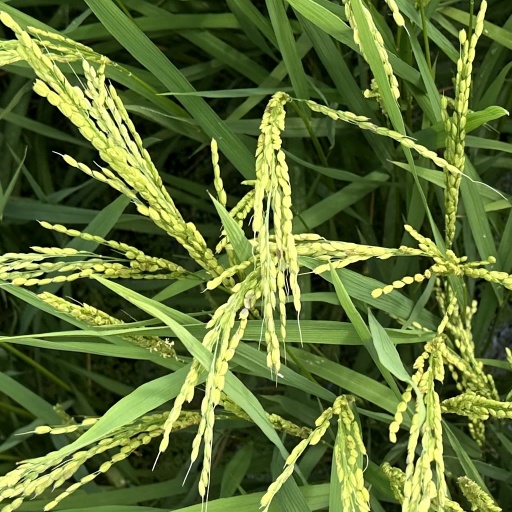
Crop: rice